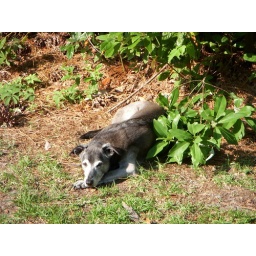
97 degrees outside and my black dog wants to lay in the sun! I had to herd her back indoors!